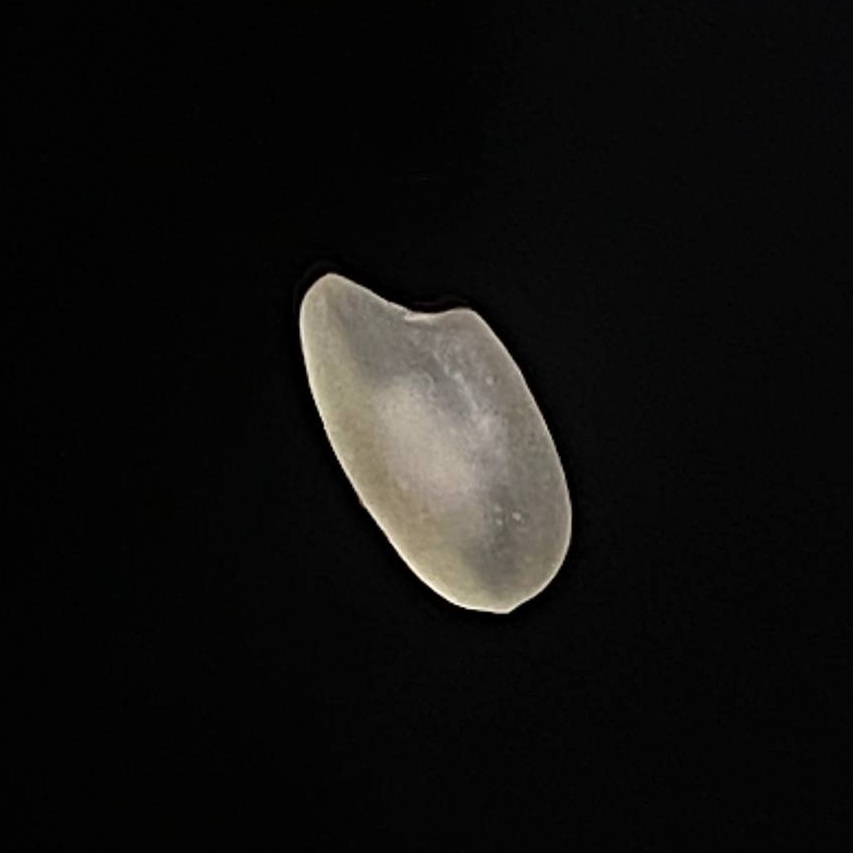
Rice variety: Bashful